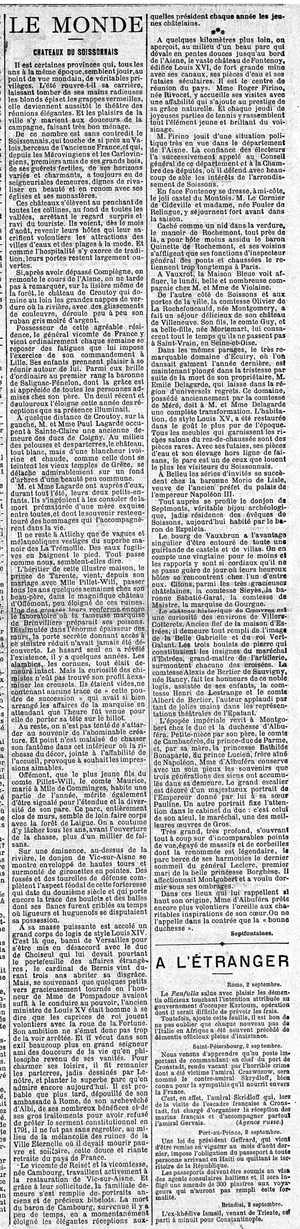
Article sur les châteaux du Soissonnais, faisant mention du Château de Montois comme résidence des Le Cornier de Cideville
Le château de Montois est un château situé à Ressons-le-Long, à la croisée des vallées de l'Aisne et de Retz.